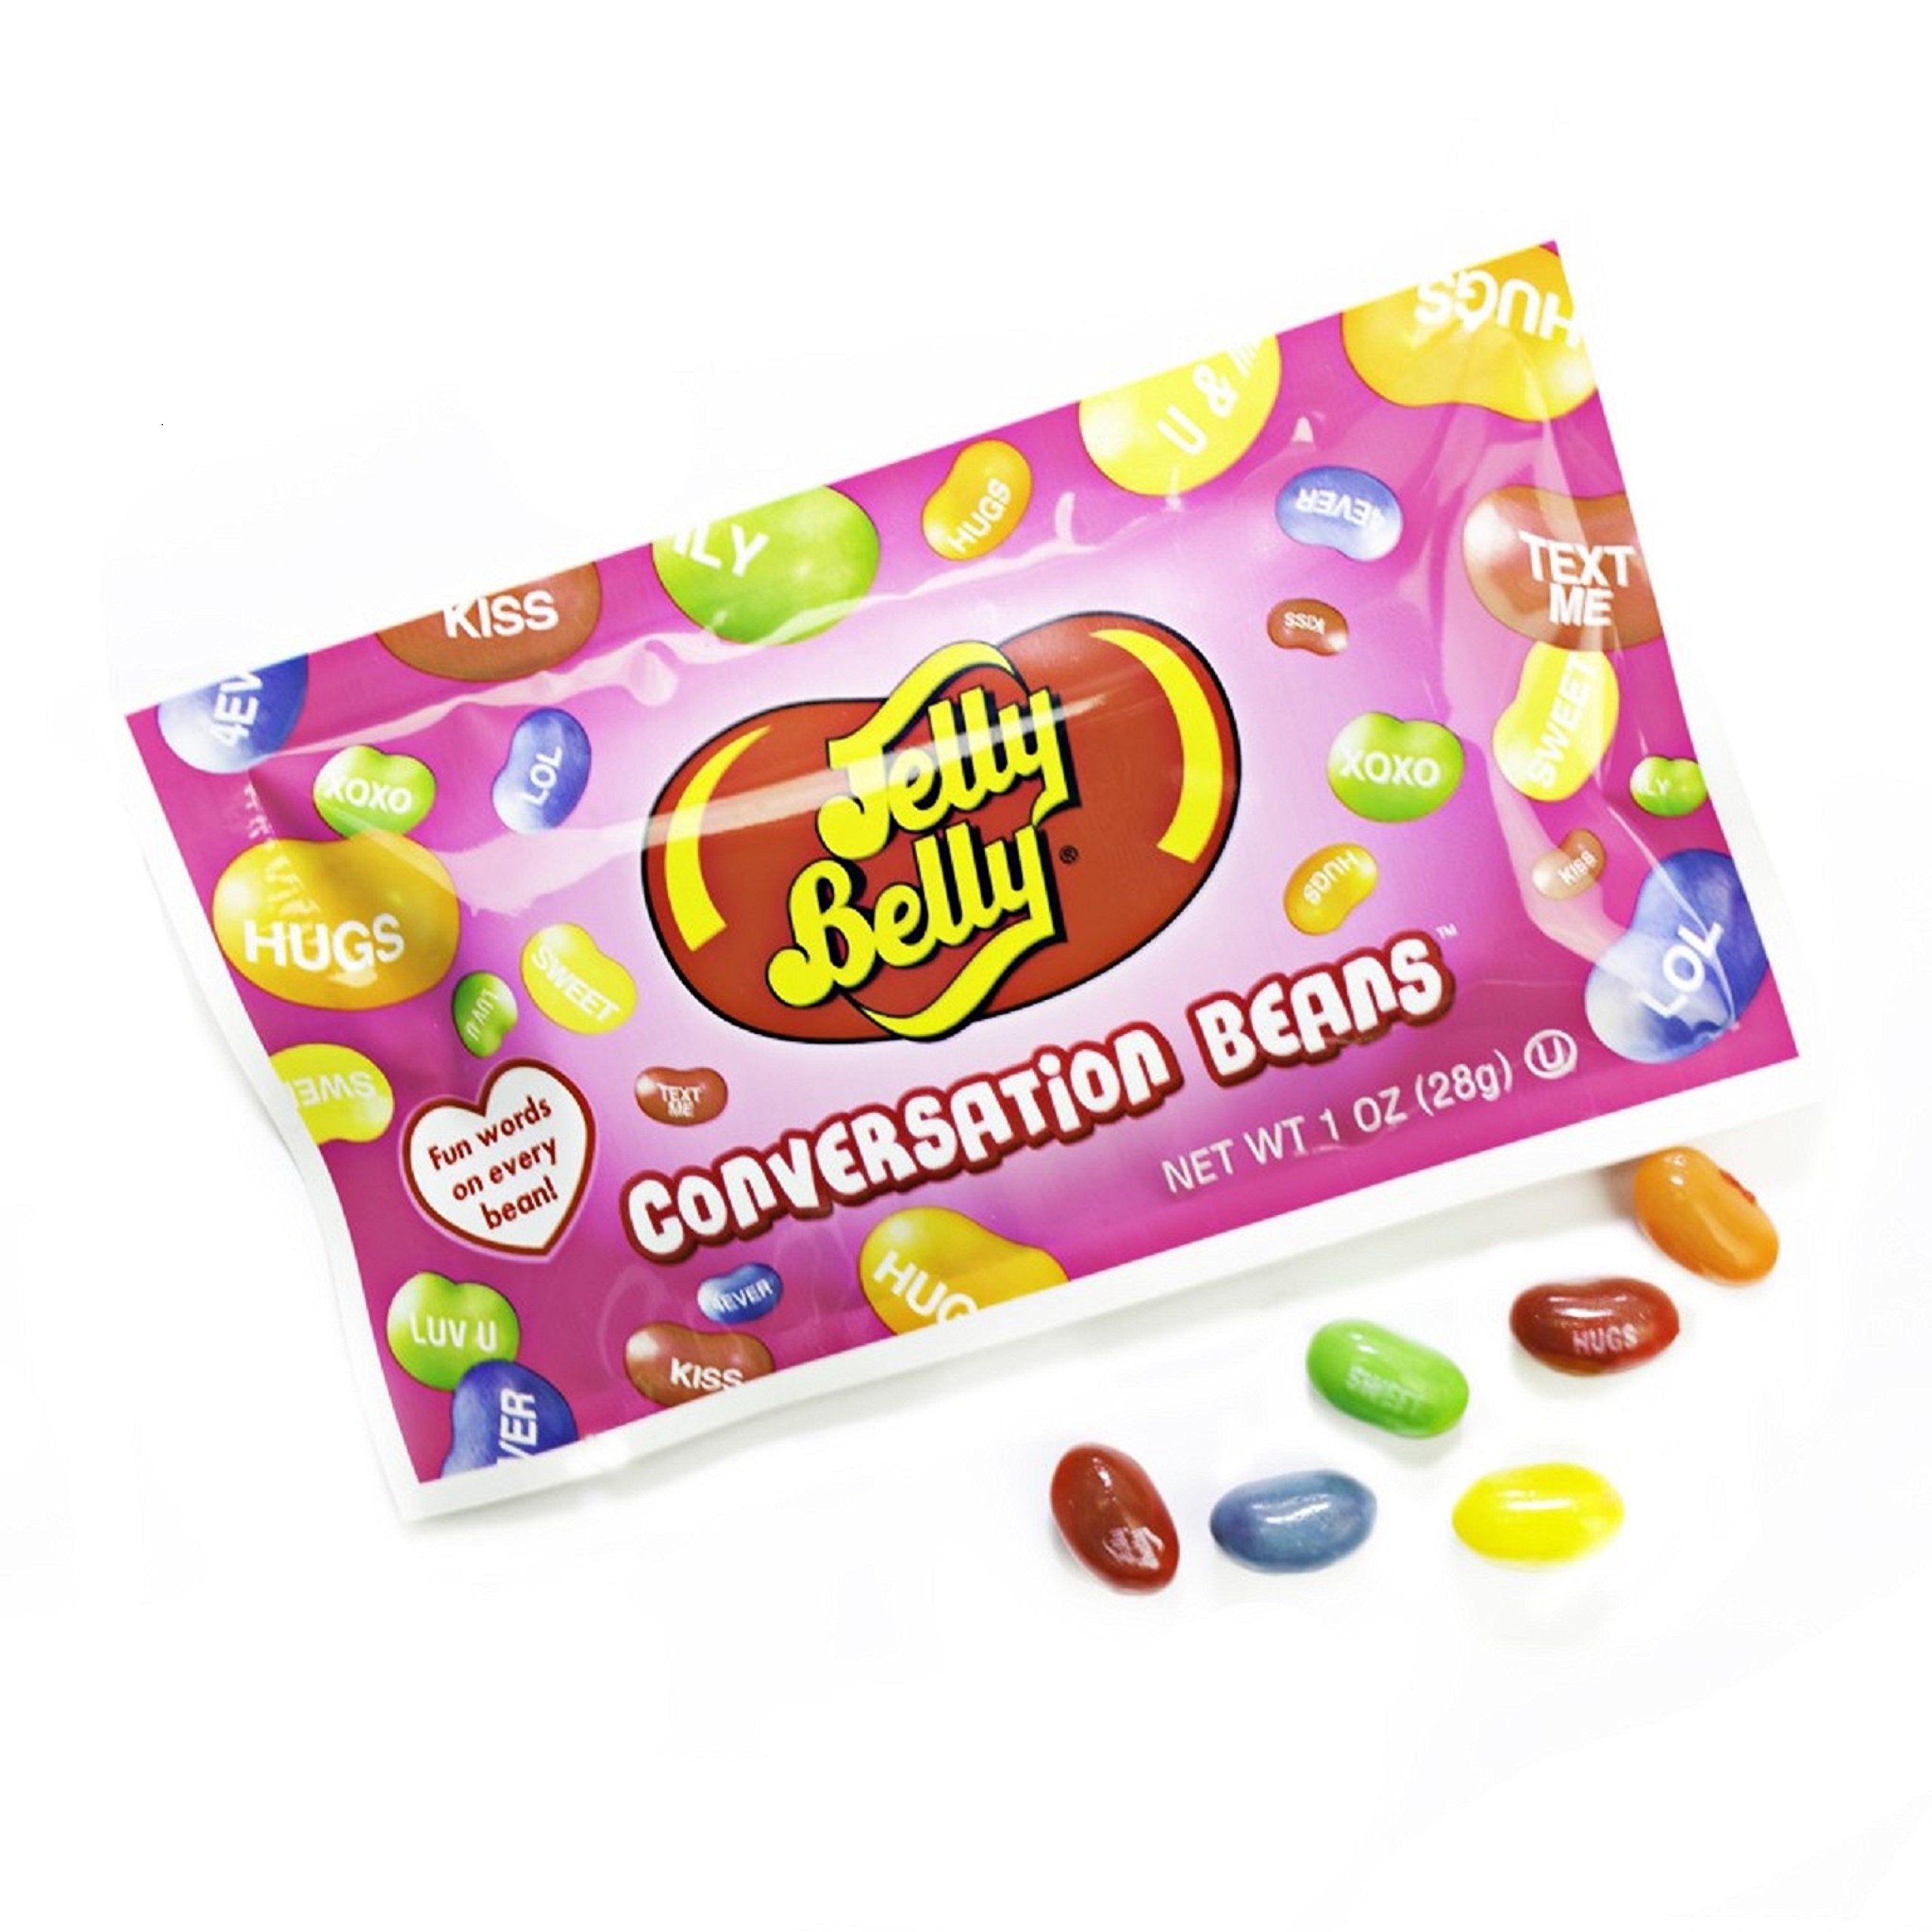
Item Name: Jelly Belly 1oz Bags Valentine Conversation Beans (3 Count Bags)
Value: 3.0
Unit: Ounce

Price: 6.99